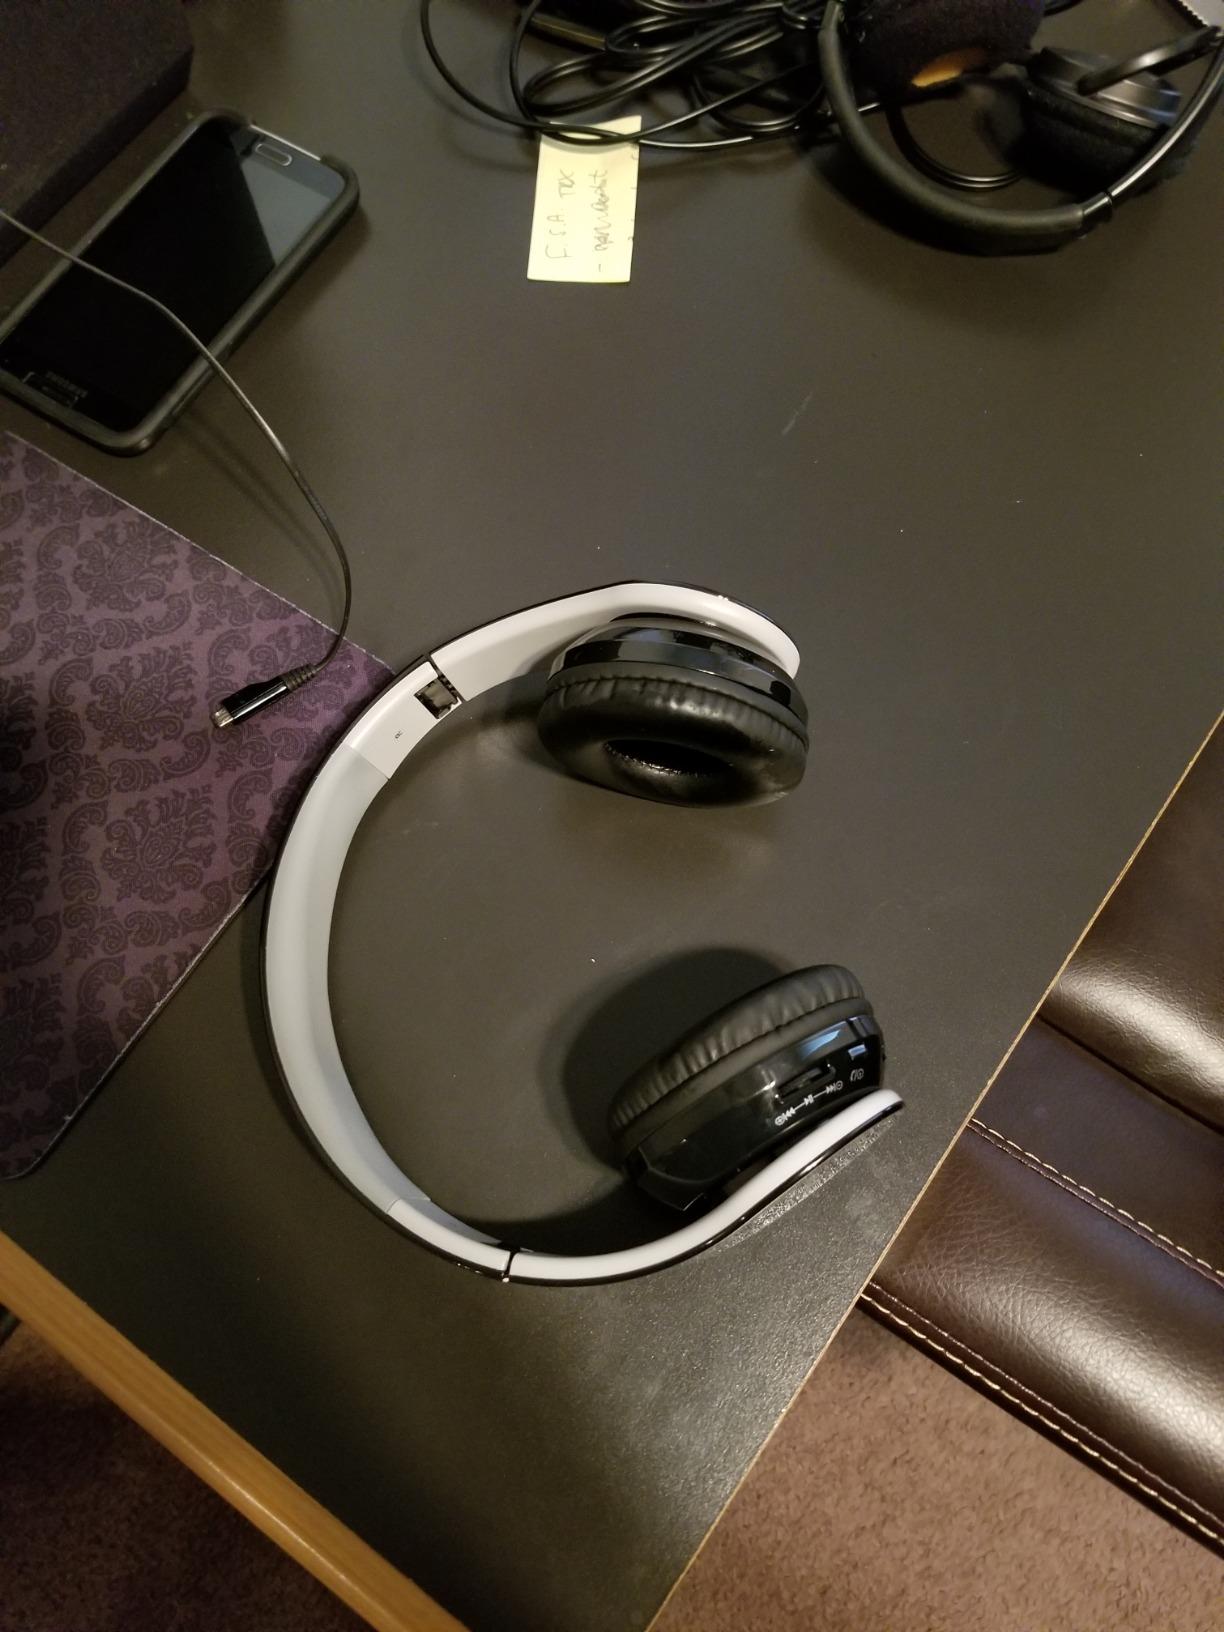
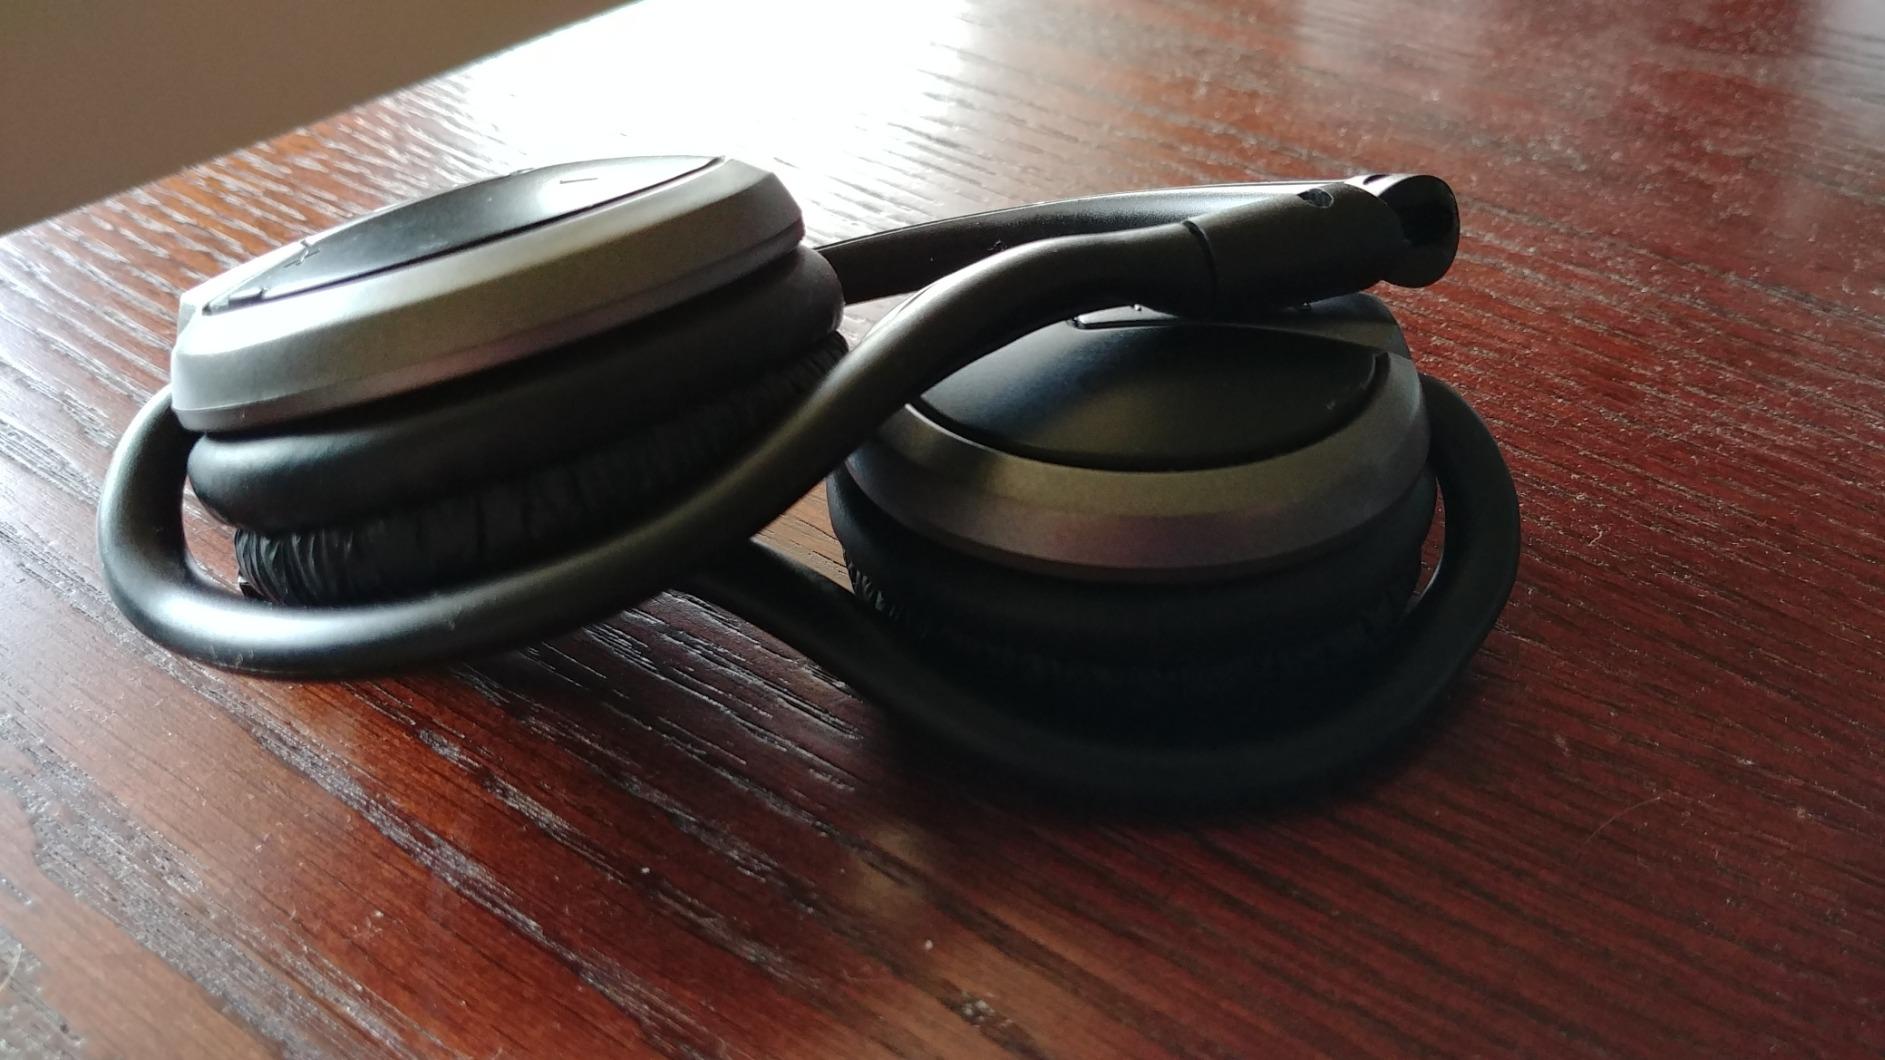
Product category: headphones
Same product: no